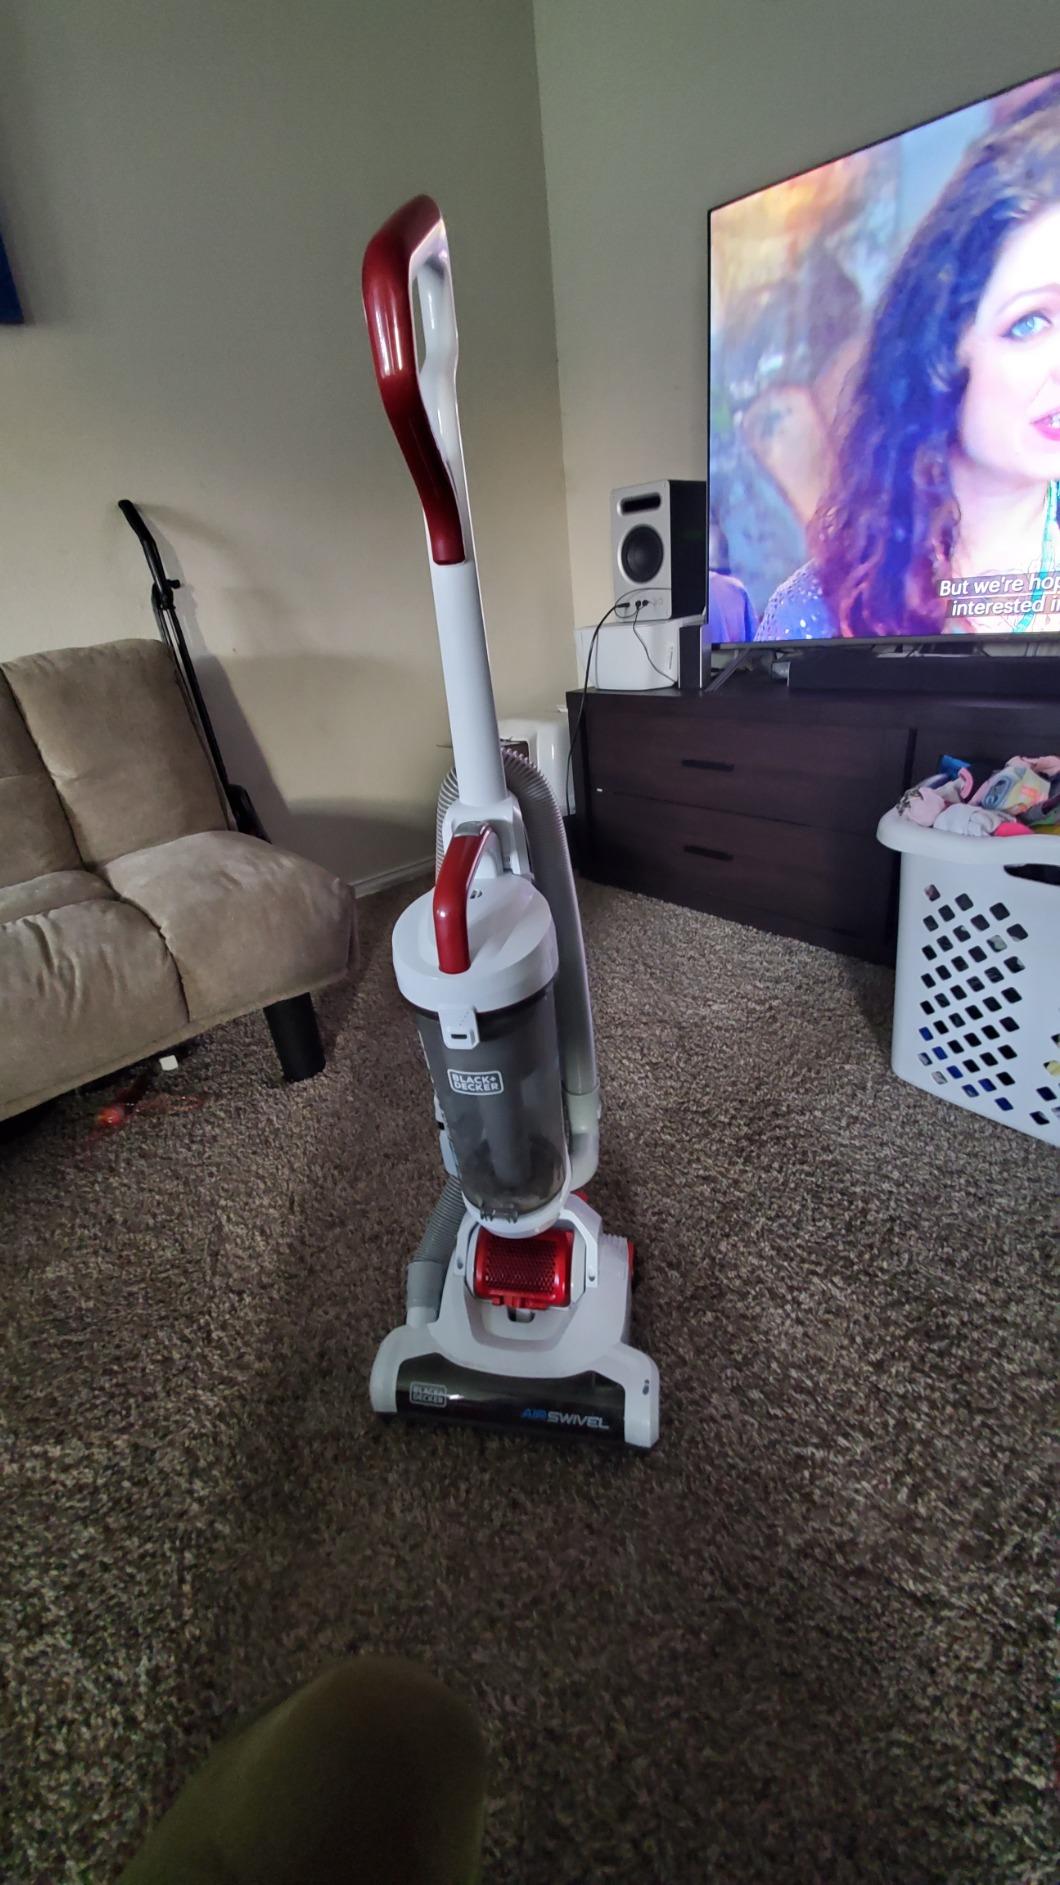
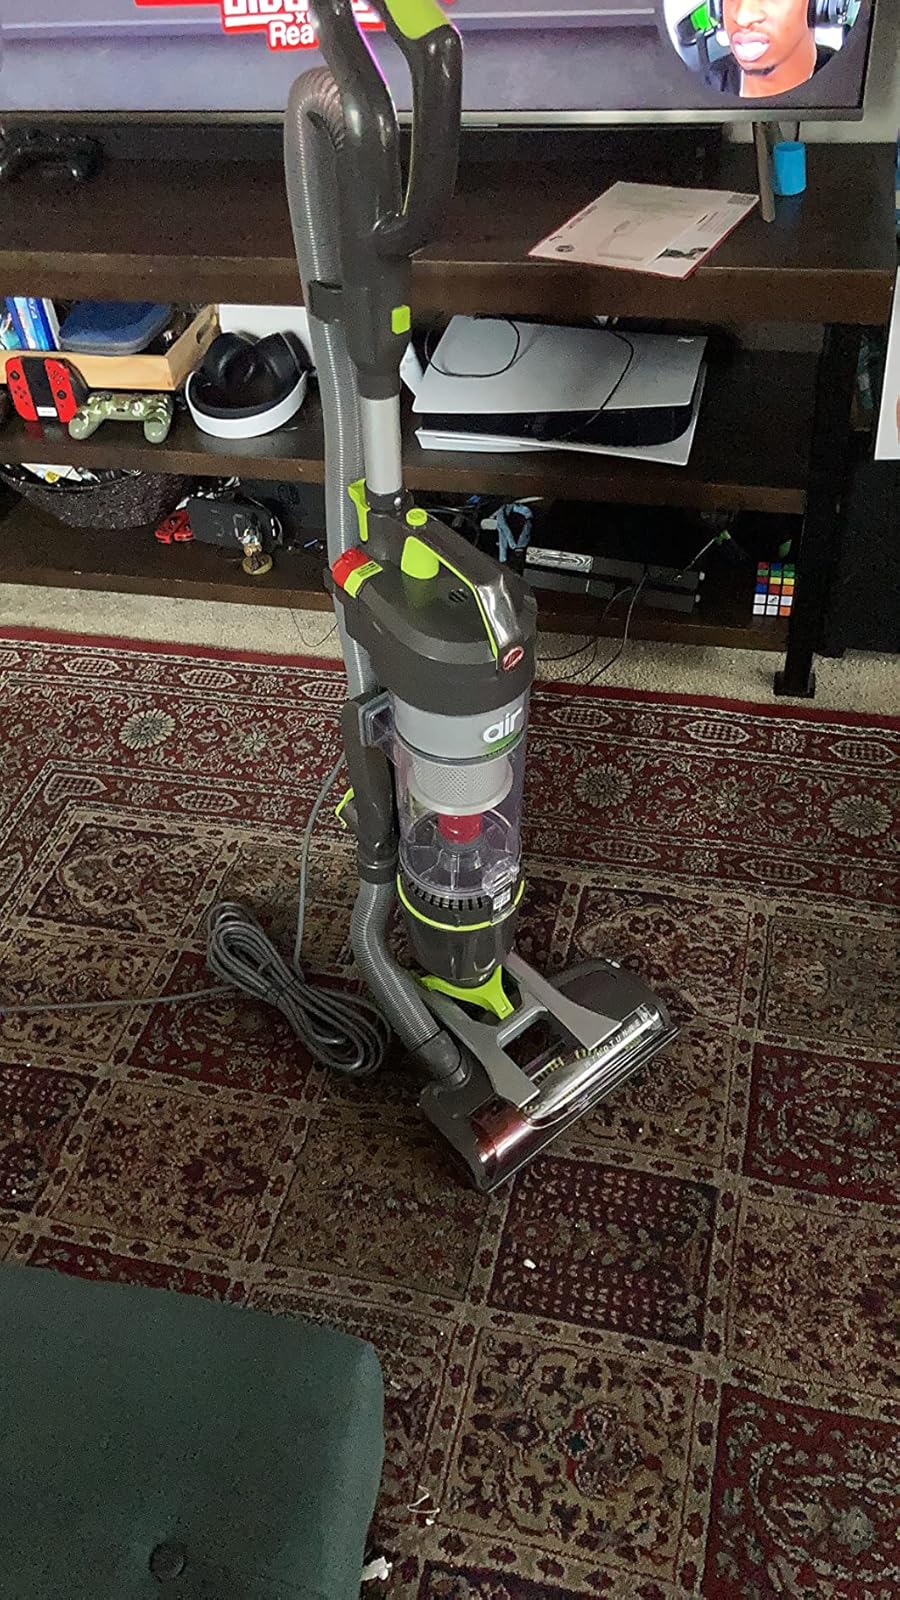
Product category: items_vacuum
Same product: no